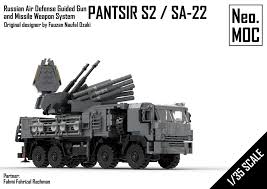
Label: Air Defense